Fire sprinkler system

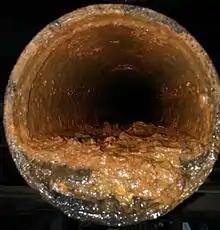
Dry pipe sprinkler system supply main with corrosion debris caused by oxidation

"Deluge" systems are systems in which all sprinklers connected to the water piping system are open, in that the heat sensing operating element is removed. These systems are used for special hazards where rapid fire spread is a concern, as they provide a simultaneous application of water over the entire hazard.